Ọmụgwọ

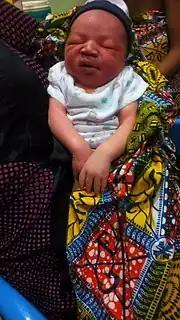
Newborn baby (Igbo tribe)

Ọmụgwọ is an Igbo word of the South-Eastern Nigeria that describes the process of which a family member takes care of a new mother and her baby, in a short period of time after childbirth. Ọmụgwọ can be done during the first 40 days of a child's life or more. In most cases, it is the child's maternal grandmother or maternal grand step-mother that would stay during the period of ọmụgwọ. In their absence, the paternal grandmother will replace the maternal grandmother or maternal grand step-mother. The importance of this practice is that it helps the new mother learn and be guided on the process of childcare through the experience of her mother or mother-in-law, it guides them on becoming a mother, by providing knowledge and support.